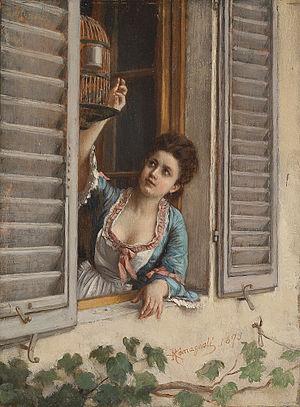
Angiolino Romagnoli, né dans les années 1830 à Borgo San Lorenzo dans la région de la Toscane et mort dans les années 1890 à Florence dans la même région, est un peintre italien, spécialisé dans la peinture de genre et les paysages.